Argynnis hyperbius

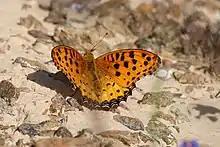
Argynnis hyperbius from Wadi Wurrayah, United Arab Emirates

The species was observed for the first time in the United Arab Emirates in January 2020, in Wadi Wurayah National Park, in the Hajar Mountains within the Emirate of Fujairah: a few Indian fritillaries were found flying with members of a physically similar species, the Plain tiger ("Danaus chrysippus"). It is thought that they came there as opportunistic migrants because of the suitable conditions created by abundant rainfall in the country since October 2019, and that they would not stay for the summer.